Martin Andanar

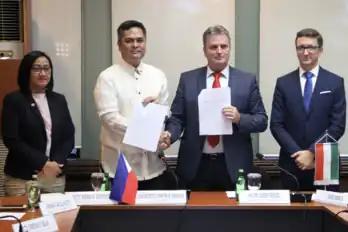
Presidential Communications Operations Office (PCOO) Secretary Martin M. Andanar and Hungarian Ambassador to Manila Dr. Jozsef Bencze (2nd from right) with News and Information Bureau (NIB) Director Virginia Arcilla-Agtay (left) and David Ambrus (right), Deputy Head of Mission of Hungary to the Philippines.

In 2018, the PCOO and South Korea's Ministry of Culture, Sports, and Tourism signed an agreement on mutual staff visits, training and exchange in the field of broadcasting to broaden the skills and capabilities of both institutions’ personnel.